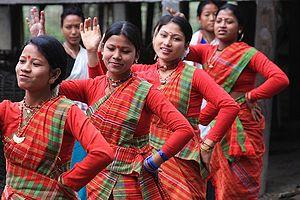
L'Inde, officiellement la république de l'Inde, est un pays d'Asie du Sud qui occupe la majeure partie du sous-continent indien. Sa capitale est New Delhi. L'Inde est le deuxième pays le plus peuplé et le septième pays le plus grand du monde. Le littoral indien s'étend sur plus de sept mille kilomètres. Le pays a des frontières communes avec le Pakistan au nord-ouest, la Chine au nord et à l'est-nord-est, le Népal au nord-est, le Bhoutan, le Bangladesh et la Birmanie à l'est-nord-est. Sur l'océan Indien, l'Inde est à proximité des Maldives au sud-sud-ouest, du Sri Lanka au sud et de l'Indonésie au sud-est. L'Inde revendique également une frontière avec l'Afghanistan au nord-ouest. L'Inde dispose de l'arme nucléaire depuis 1974 après avoir fait des essais officiels.